Juraj Drašković

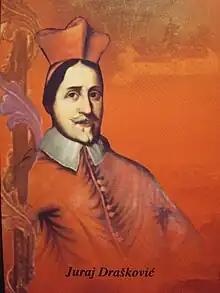

Juraj II Drašković (5 February 1525 – 31 January 1587) was a Croatian nobleman, statesman and Catholic bishop and cardinal. He held significant positions within the Croatian Kingdom. He was a member of the House of Drašković and elected by the Sabor – the Parliament of Croatia – as Ban (viceroy) of Croatia to oversee the country between 1567 and 1578.